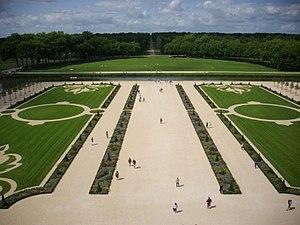
Jardin à la française vu des terrasses du château de Chambord (Loir-et-Cher, France)
Le château de Chambord est un château français situé dans la commune de Chambord, dans le département de Loir-et-Cher en région Centre-Val de Loire.